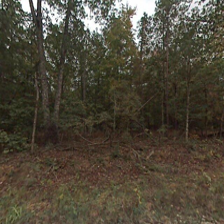
Label: streetView